Benny Van Brabant

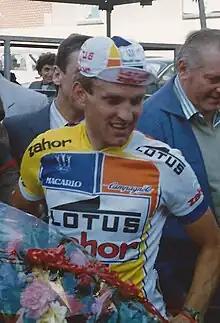
Benny Van Brabant in 1989

Benny Van Brabant (born 8 May 1959) is a Belgian former professional racing cyclist. He rode in three editions of the Tour de France, two editions of the Giro d'Italia and six editions of the Vuelta a España.